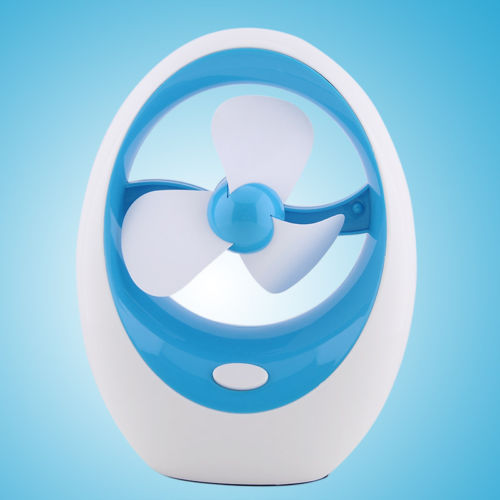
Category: fan